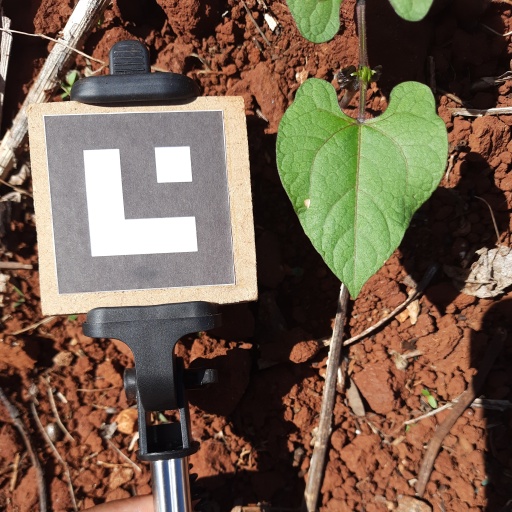
Observations: wavy surface, no eating holes, under sunlight